Diego Guzmán de Silva

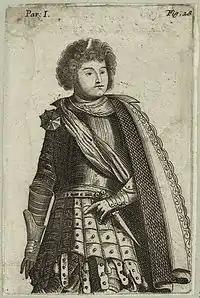
Anonymous engraving of Diego Guzmán de Silva (National Portrait Gallery, London).

Diego Guzmán de Silva (Ciudad Rodrigo, c. 1520 - Venice, 1577) was a Spanish canon and diplomat. He served as ambassador to England (then under Elizabeth I), the Republic of Genoa and the Republic of Venice.